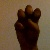
The image shows a hand gesture representing the letter 'E' in Indian Sign Language.